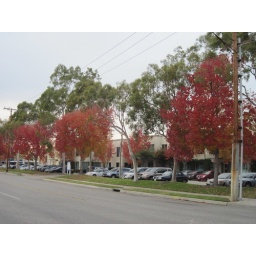
red and green trees in Torrance